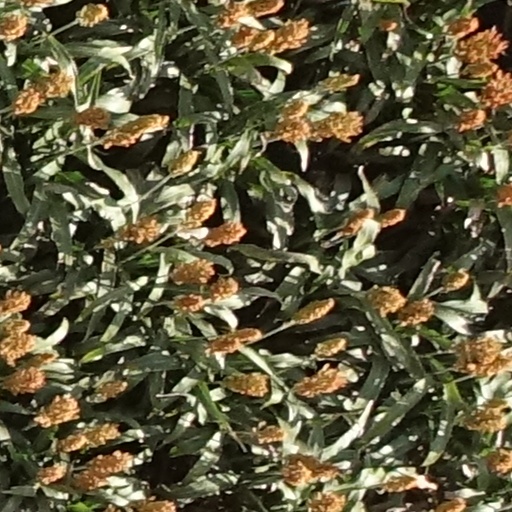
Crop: sorghum